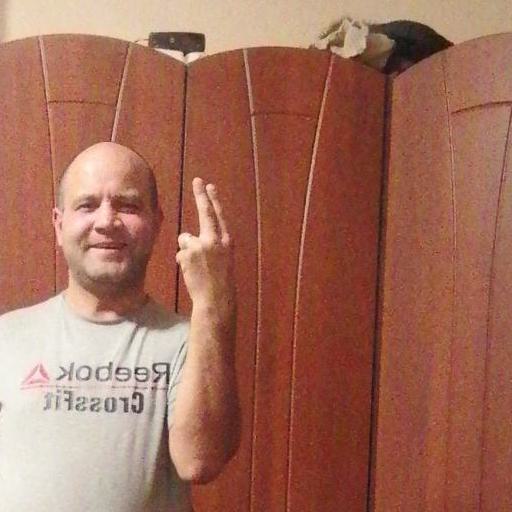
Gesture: two_up_inverted